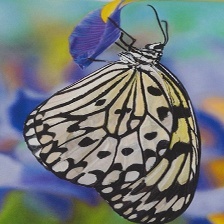
Species: PAPER KITE